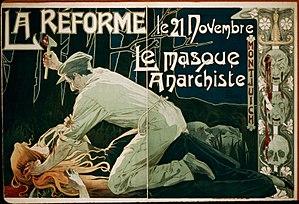
La Réforme, le 21 Novembre, le masque anarchiste